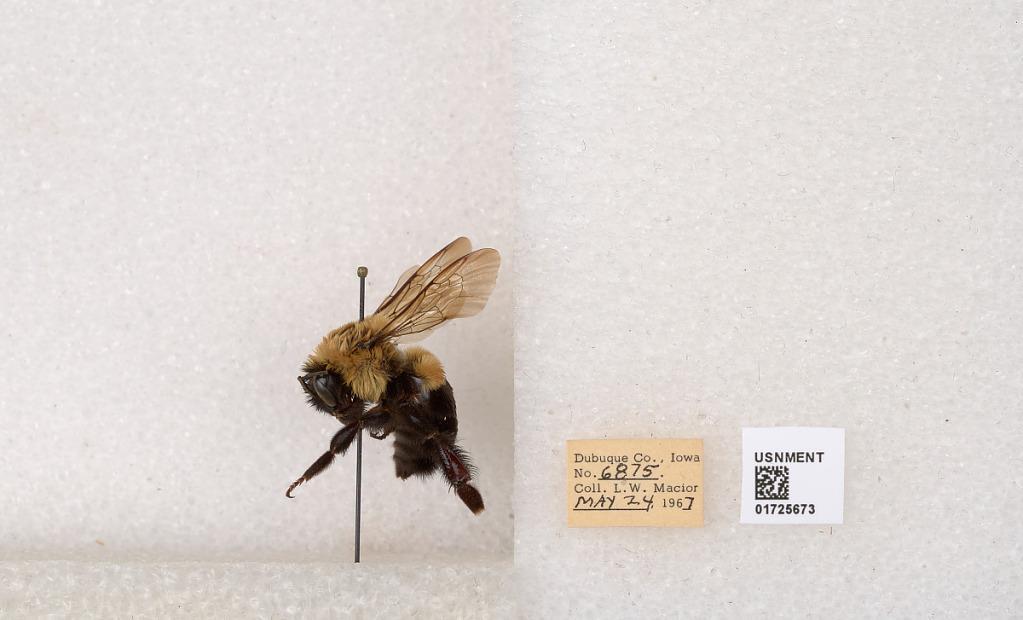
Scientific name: Bombus impatiens Cresson
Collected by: L. Macior
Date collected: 1967-5-24
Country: United States
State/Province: Iowa
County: Dubuque
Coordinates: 42.4688, -90.8825